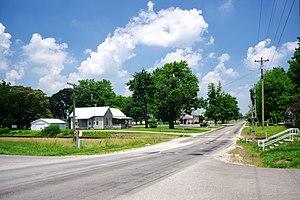
Cannelburg est une municipalité américaine située dans le comté de Daviess en Indiana.